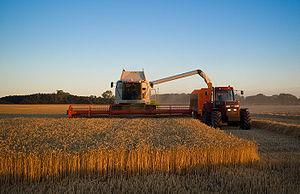
Le Danemark, en forme longue le royaume de Danemark ou le royaume du Danemark, est un pays d’Europe du Nord et de Scandinavie, dont le territoire métropolitain est situé au sud de la Norvège, de laquelle il est séparé par le Skagerrak ; au sud-sud-ouest de la Suède, le Kattégat faisant office de frontière naturelle avec cette dernière ; et au nord de l'Allemagne, seul pays avec lequel il partage une frontière terrestre. Sa capitale est Copenhague.